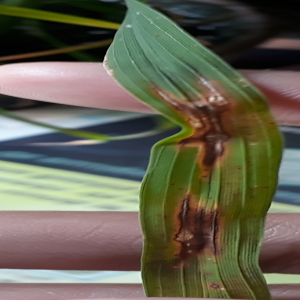
Disease: Blast